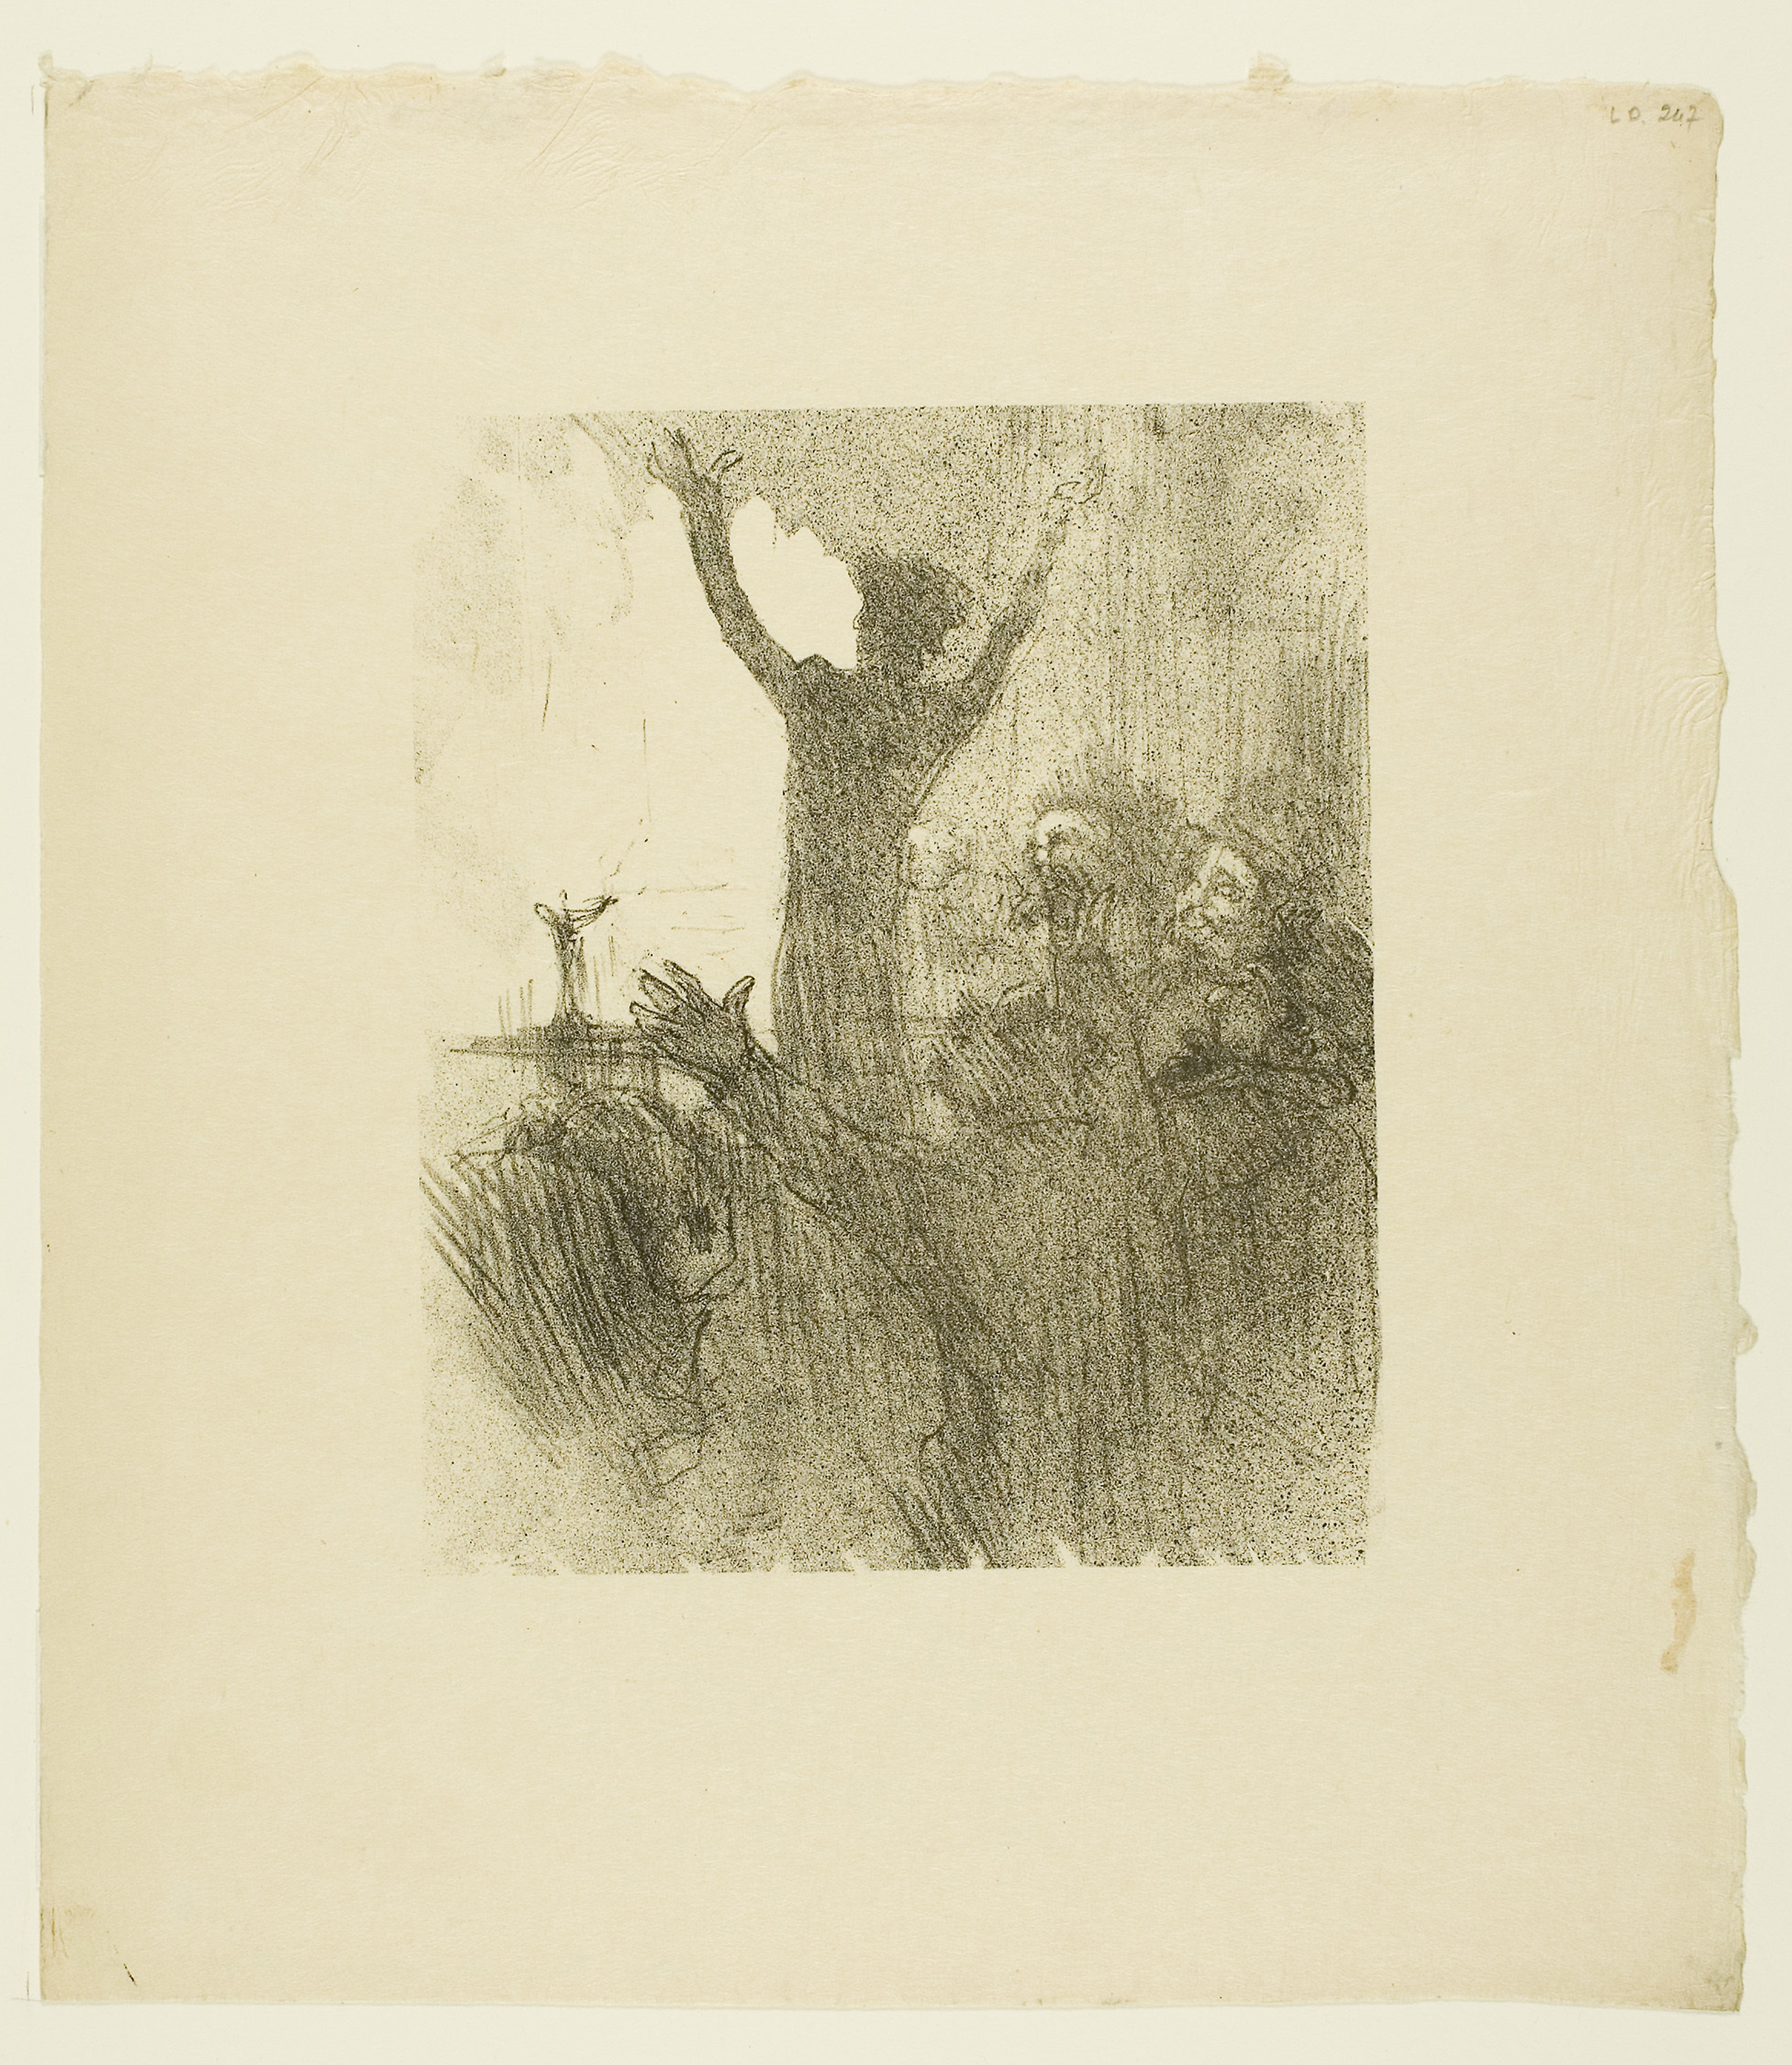
painting, art, drawing, artwork, modern art, visual arts, picture frame, illustration